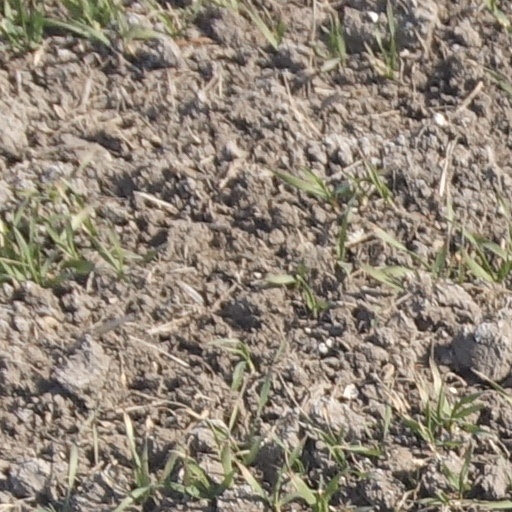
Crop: wheat